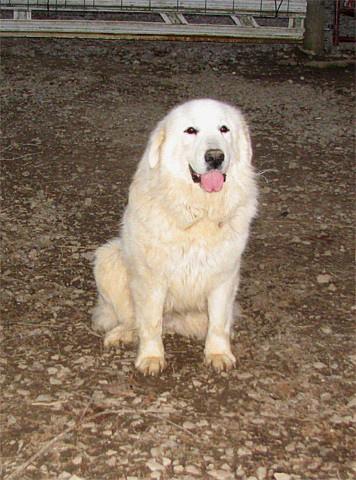
Breed: great pyrenees